Sony SmartWatch

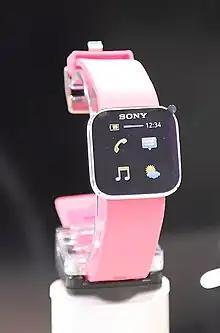
The original "MN2" Sony SmartWatch from 2012

The Sony SmartWatch is a line of wearable devices developed and marketed by Sony Mobile from 2012 to 2016 through three generations. They connect to Android smartphones and can display information such as Twitter feeds and SMS messages, among other things.